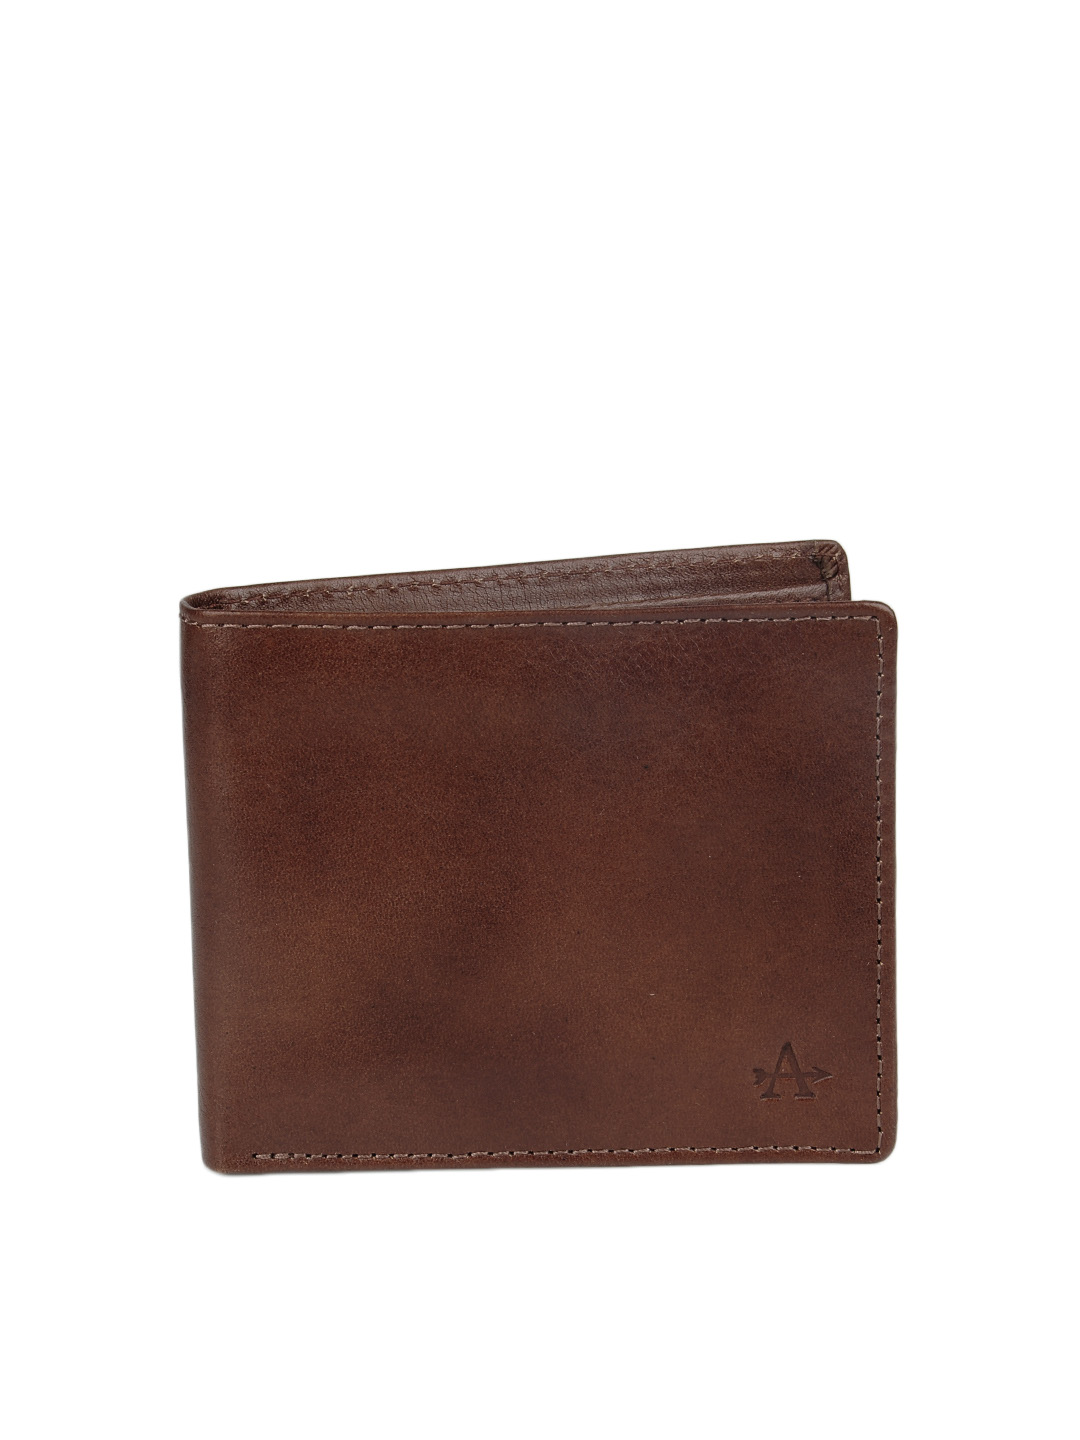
Arrow Men Brown Wallet
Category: Accessories / Wallets / Wallets
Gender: Men
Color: Brown
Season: Summer 2012
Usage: Casual